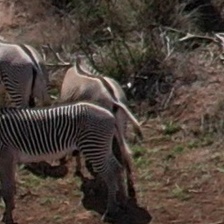
Pose orientation: back